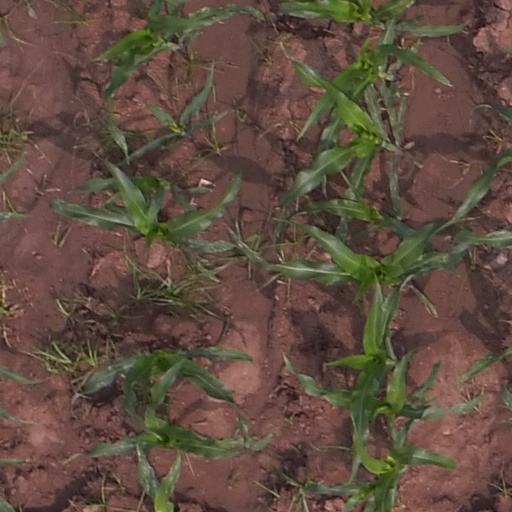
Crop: maize; corn